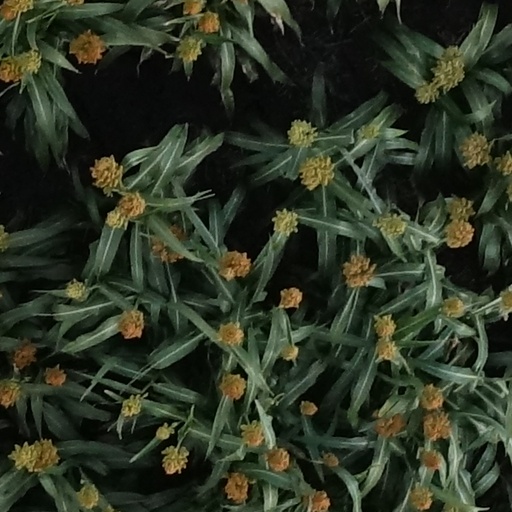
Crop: sorghum